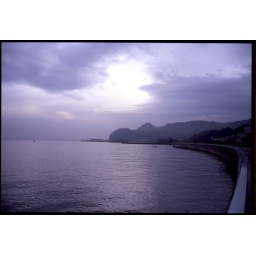
near monkey mountain